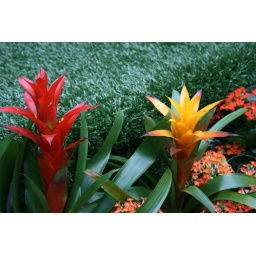
some yellow and red pineapple type plants by the wedding shooting area (complete with fake grass I think)